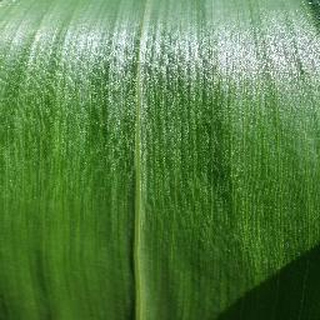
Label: healthy_corn